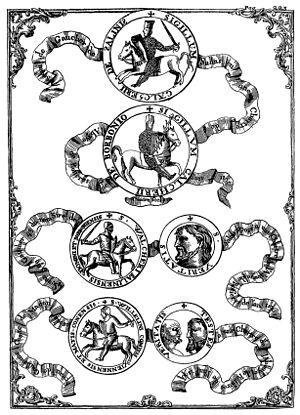
Sceaux de Gaucher IV de Mâcon.
Gaucher IV de Mâcon, dit aussi Gaucher de Vienne, seigneur de Salins de 1184 à 1219, de Maîche, de Traves et de Bourbon.